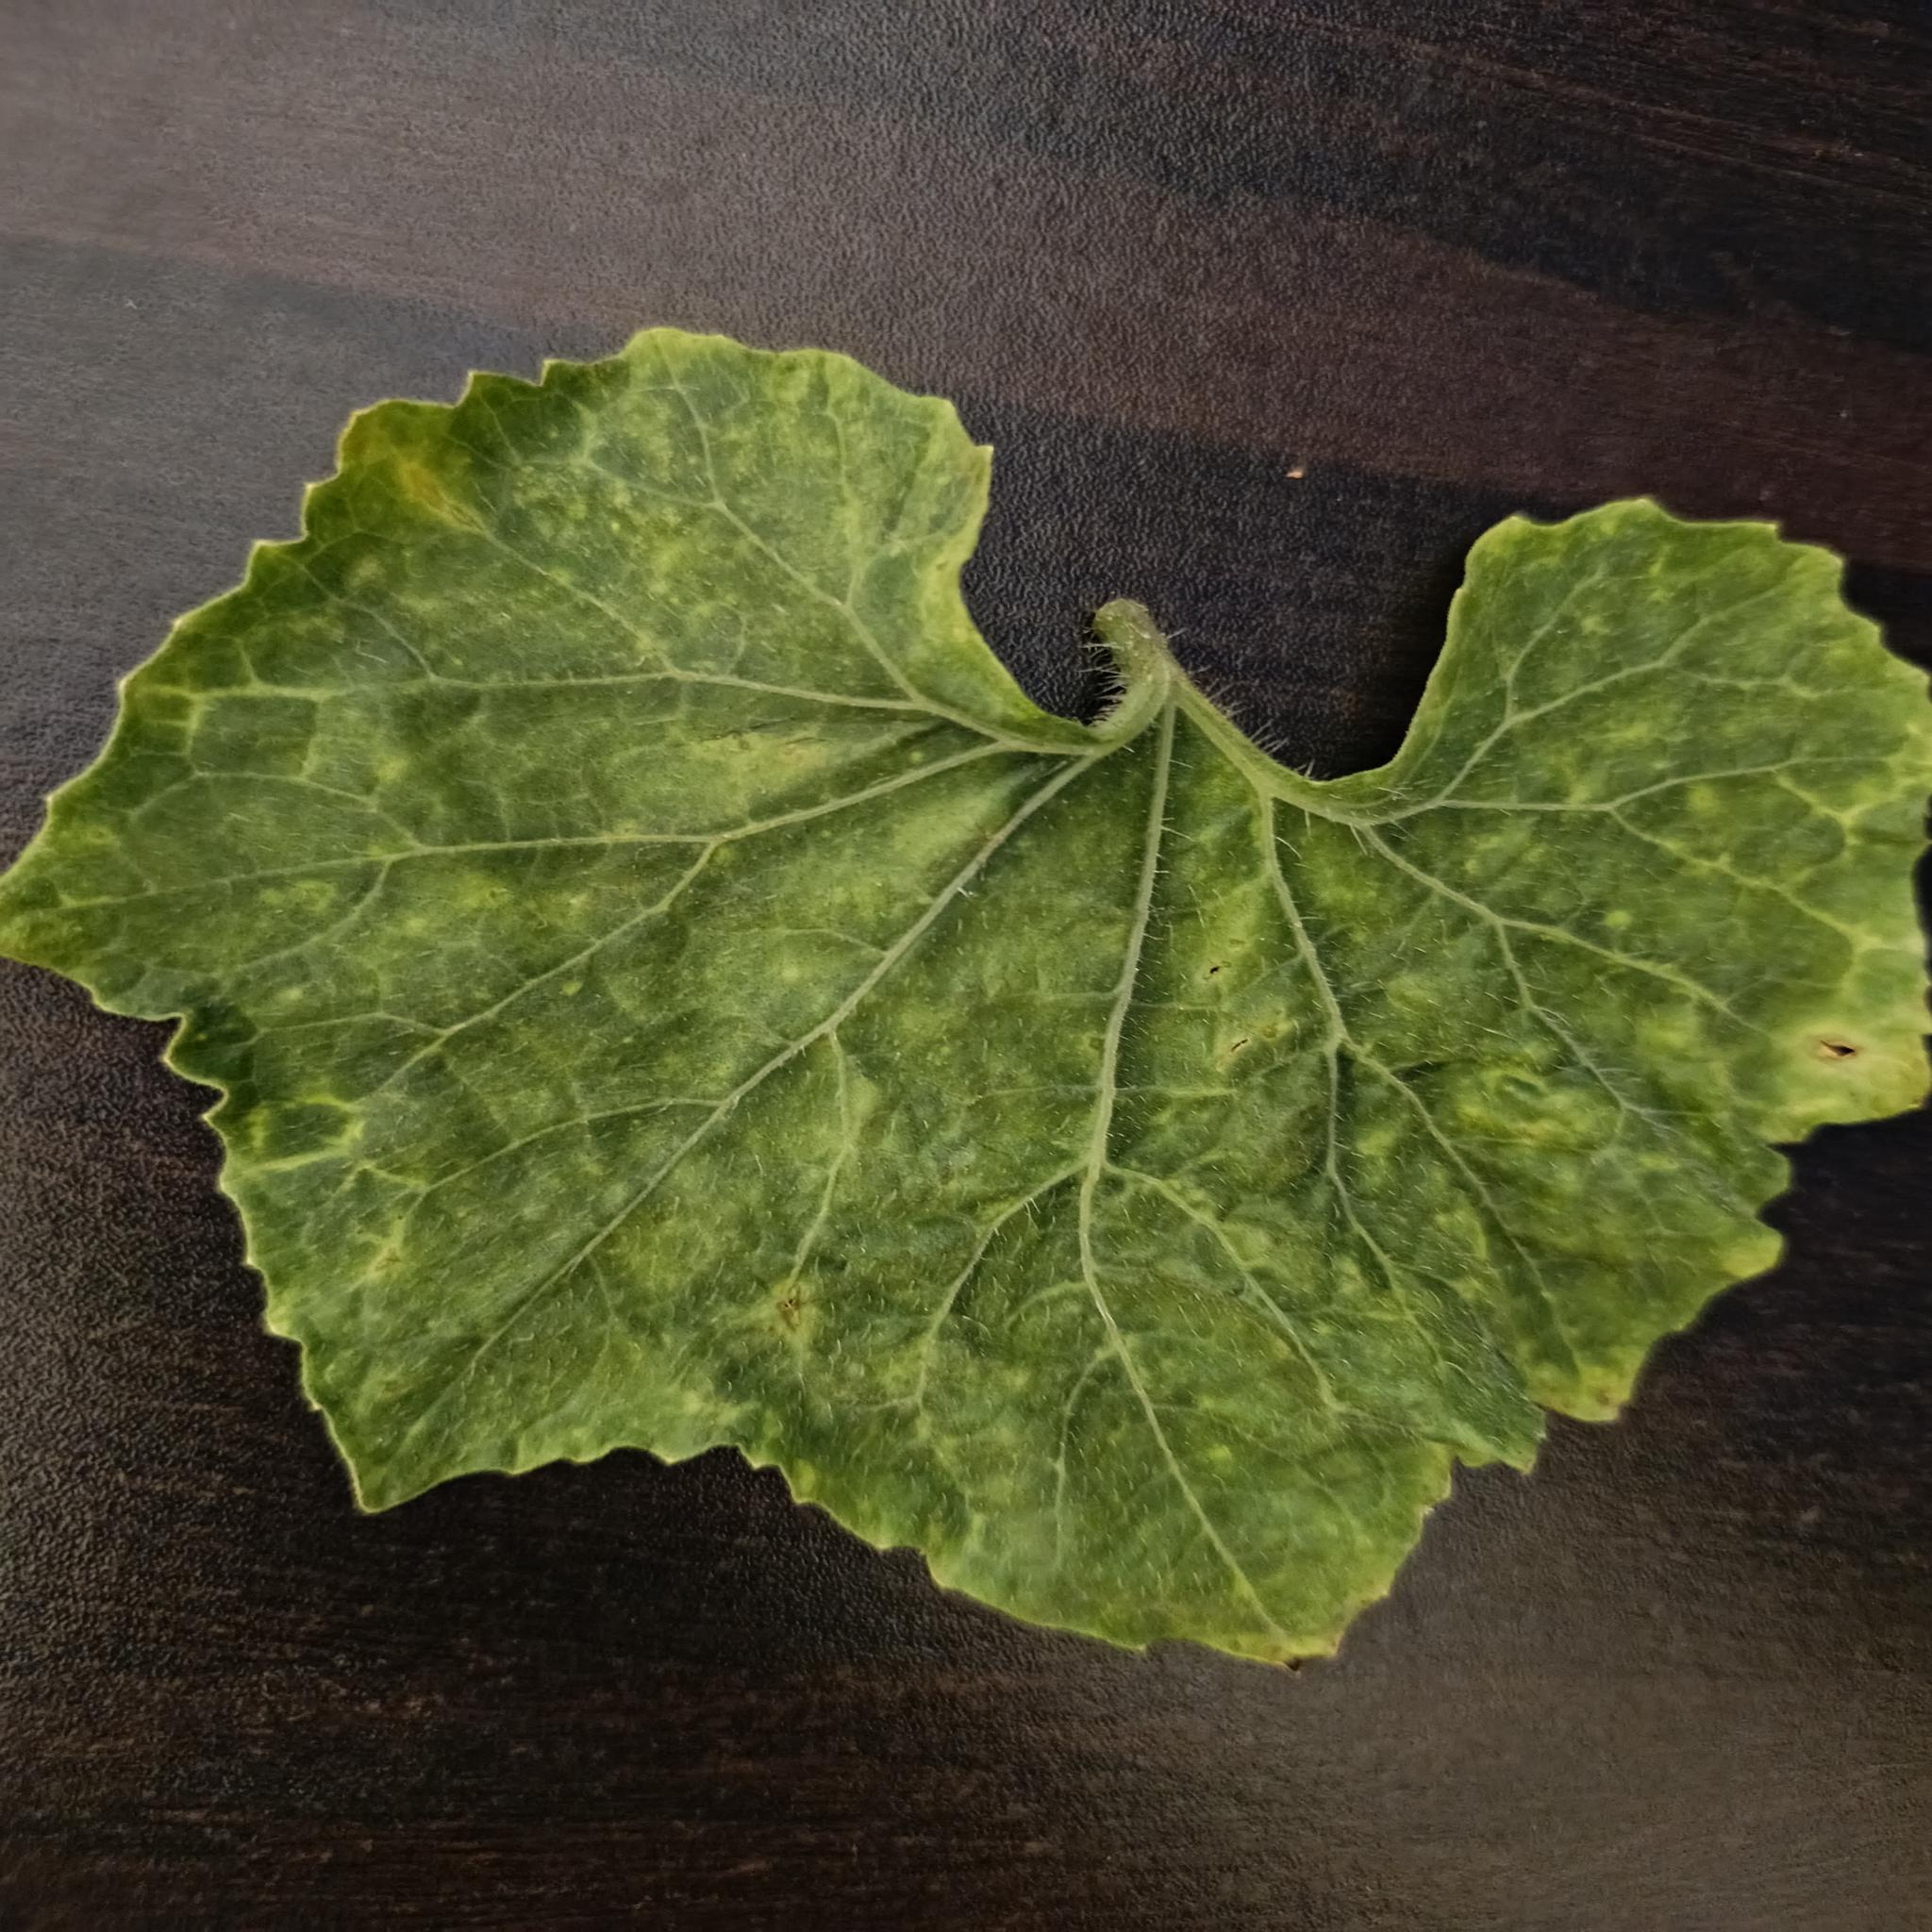
Label: Leaf curl